Peggy, the Will O' the Wisp

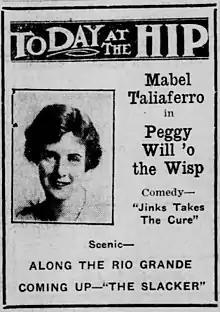
Newspaper advertisement

Peggy, the Will O' the Wisp is a lost 1917 American drama film directed by Tod Browning.